Matador (toy)

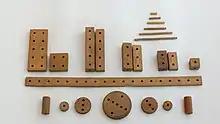
Matador building parts, ca. 1954; from the top: Various sticks; 10- and 4-board, 5-, 3-, 2-brick and slat, 1-brick; 19-bar; wheels and rolls

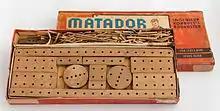
Matador construction kit, ca. 1954

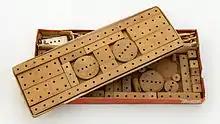
The same kit; top left, the special tool to extract sticks from blocks

The blocks are precision cut to a single size and shape and are held together with sticks, which assists in the stability of larger constructions. The standard distance between brick holes is 20mm. The blocks are not varnished or treated.